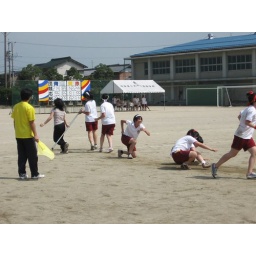
She punched three girls in the teeth to get that pole away. Just kidding :)